Eurovision Young Dancers 1989

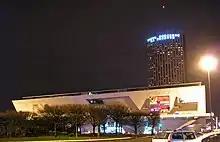
Palais des Congrès in Paris (2007)

The Palais des congrès de Paris, a concert venue, convention centre and shopping mall in the 17th arrondissement of Paris, France, was the host venue for the 1989 edition of the Eurovision Young Dancers.